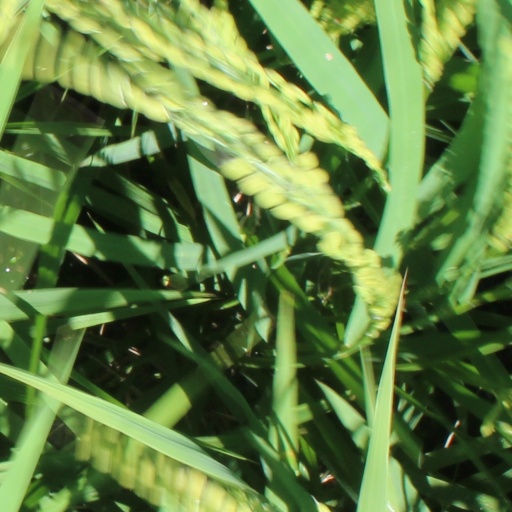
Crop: rice